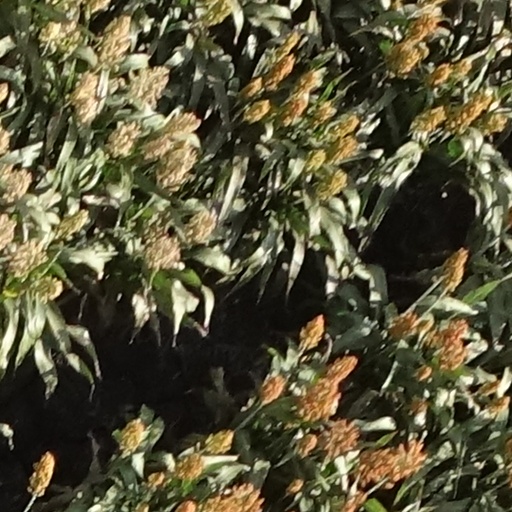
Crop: sorghum